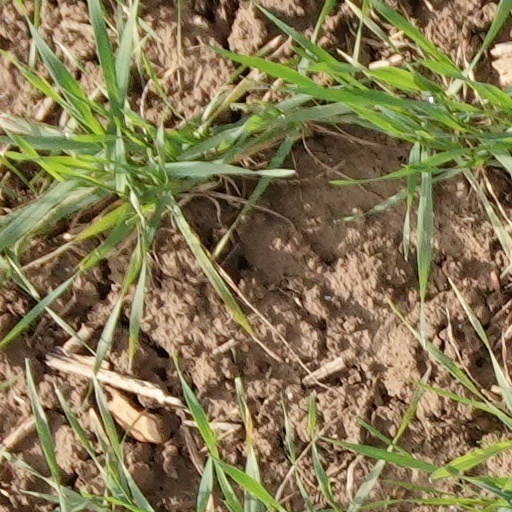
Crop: wheat